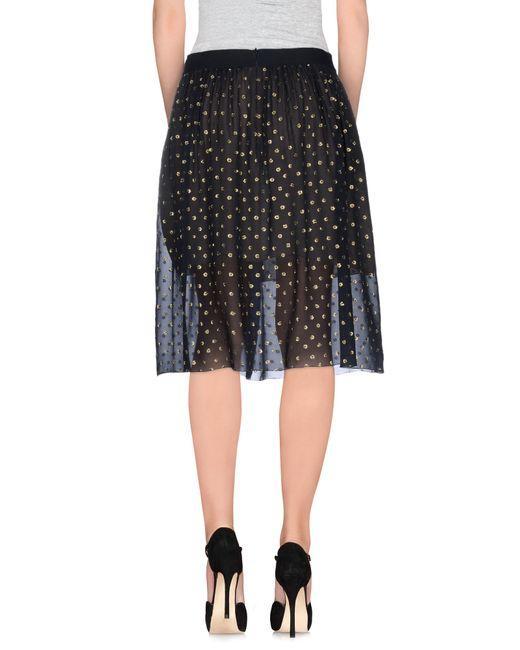
Blaues, tailliertes Baumwoll-Top mit schwarzem, seidig transparentem Rock mit weiß getupften Mustern